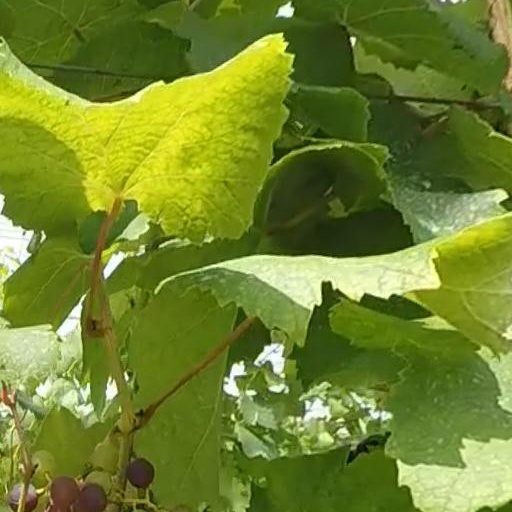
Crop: grape